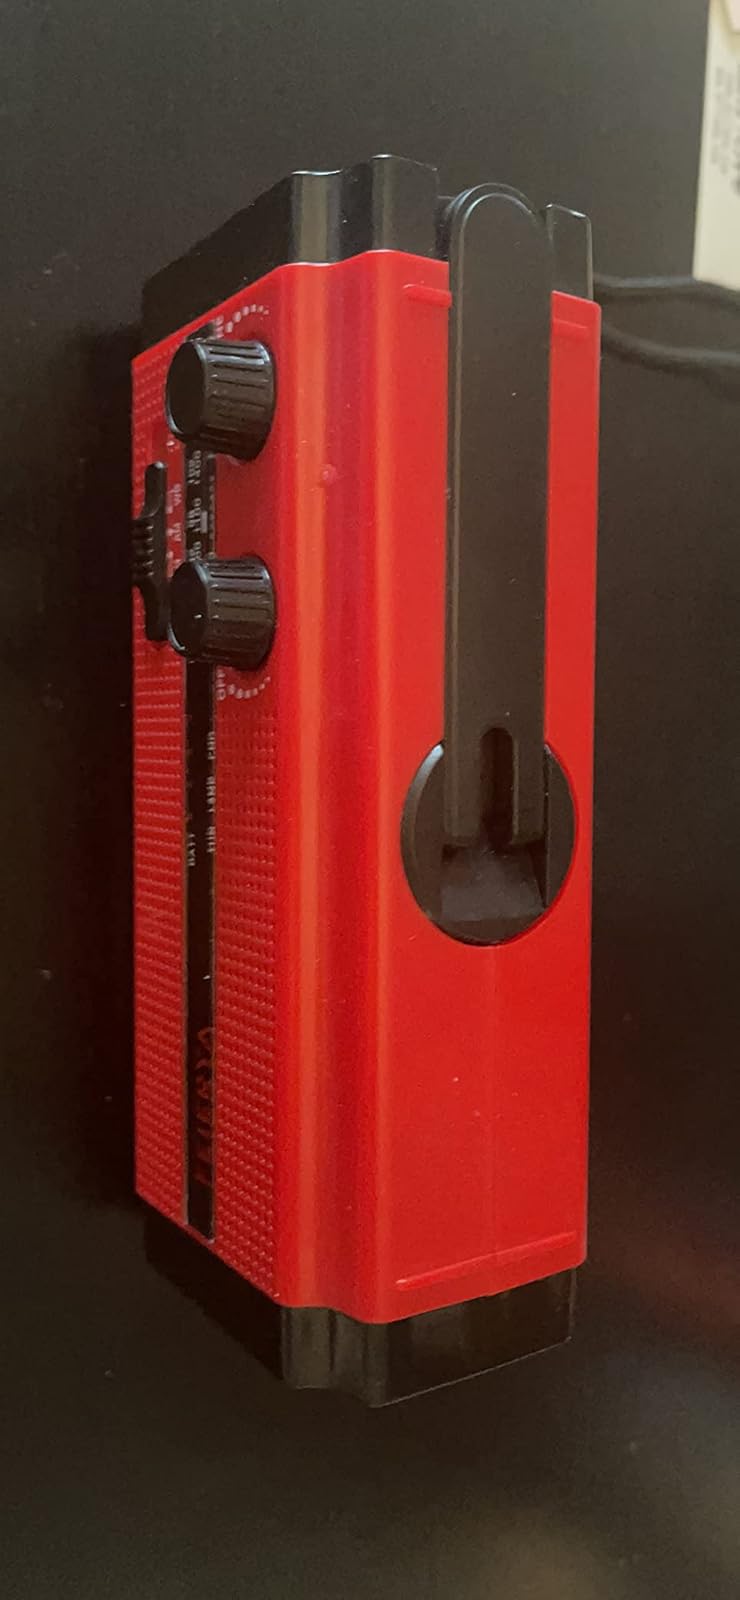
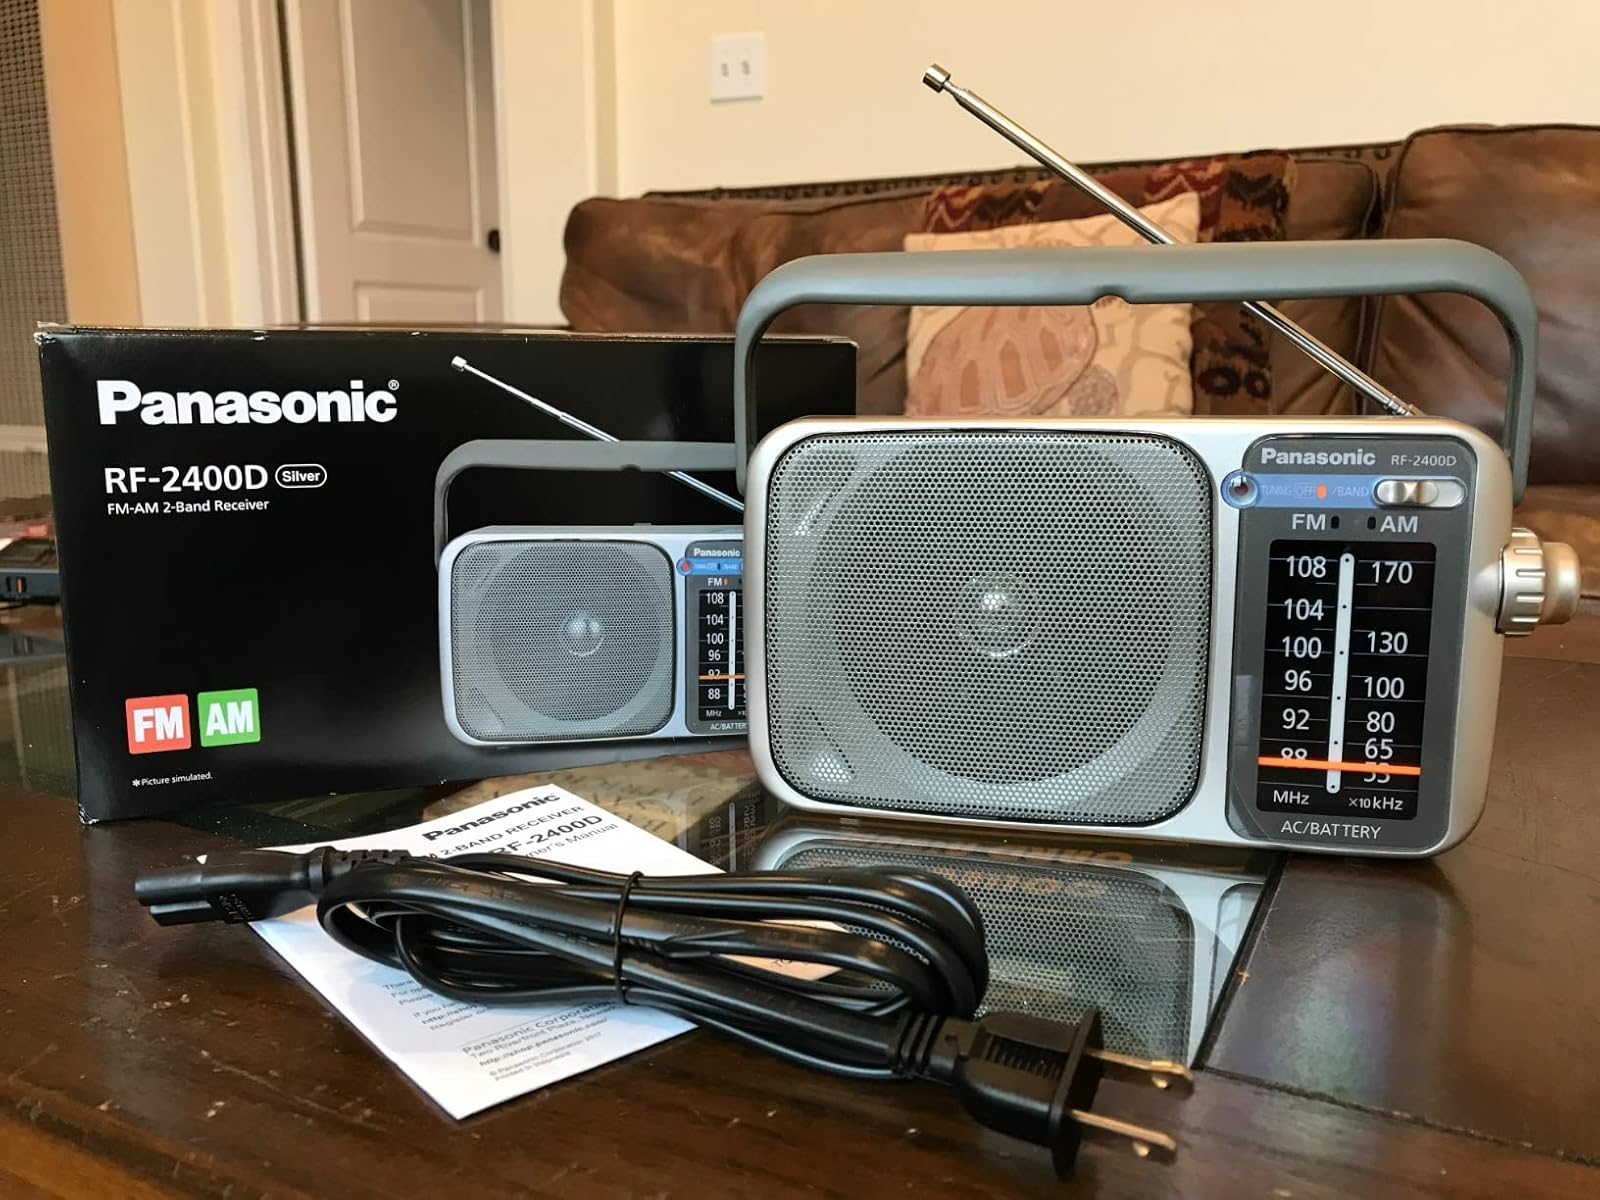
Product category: radio
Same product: no